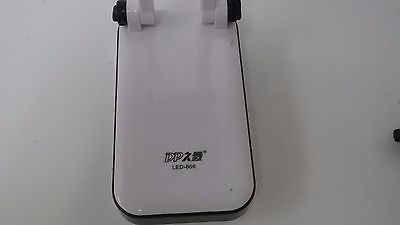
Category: lamp